Kix (band)

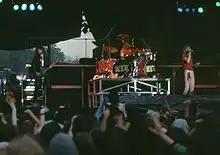
Kix performing in 1983

After "Midnite Dynamite", Kix went back into the studio to record their follow-up. In 1988, they released "Blow My Fuse", which went platinum. The Bob Halligan Jr. co-written power ballad "Don't Close Your Eyes" peaked at No. 11 on the Billboard Hot 100. The album also featured the singles "Cold Blood" (the first of Purnell's many co-writes with Taylor Rhodes) and the title track, "Blow My Fuse", along with videos showing the band in concert at Hammerjack's. In 1989, the band released "Blow My Fuse: The Videos", featuring their official video releases and behind-the-scenes footage. The success of "Blow My Fuse" enabled the band to begin performing in arenas.